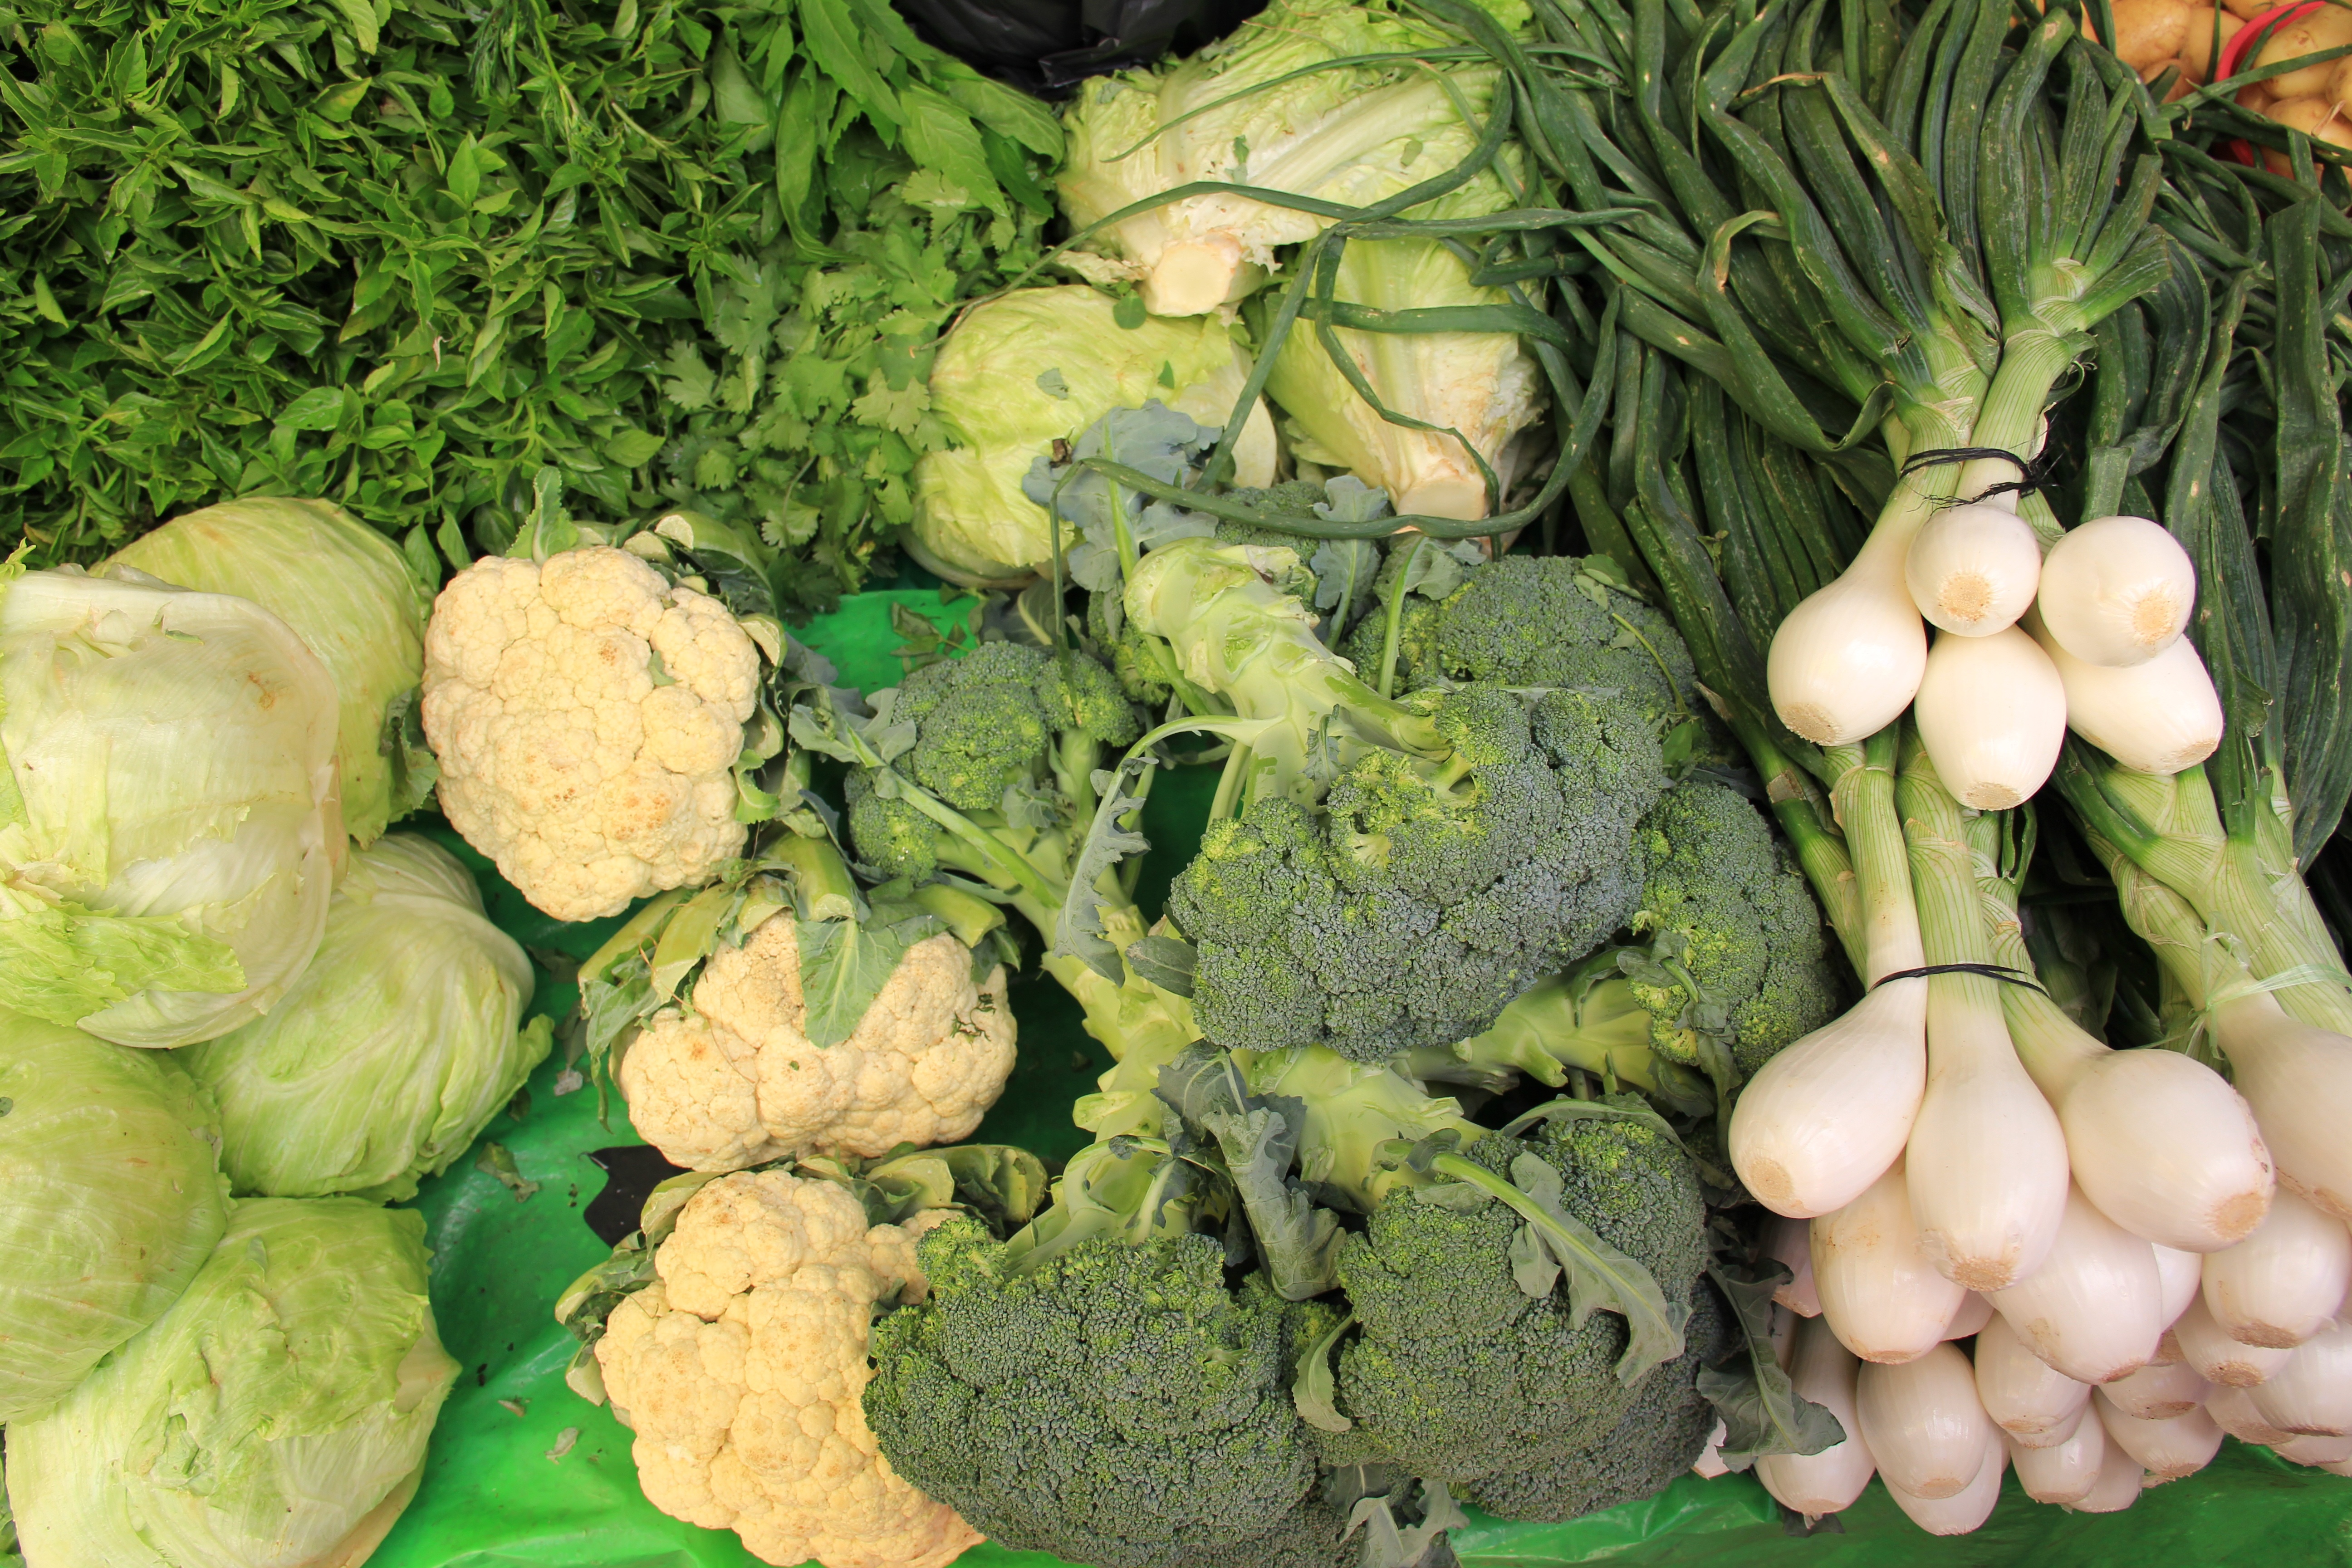
nature, white, food, green, produce, vegetable, healthy, broccoli, lettuce, gourd, power, vegetables, onions